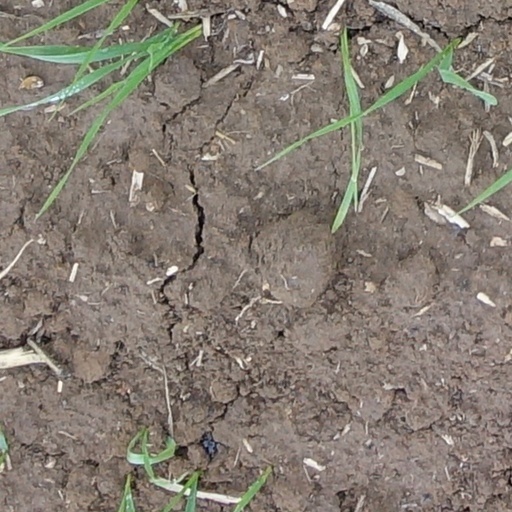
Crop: wheat